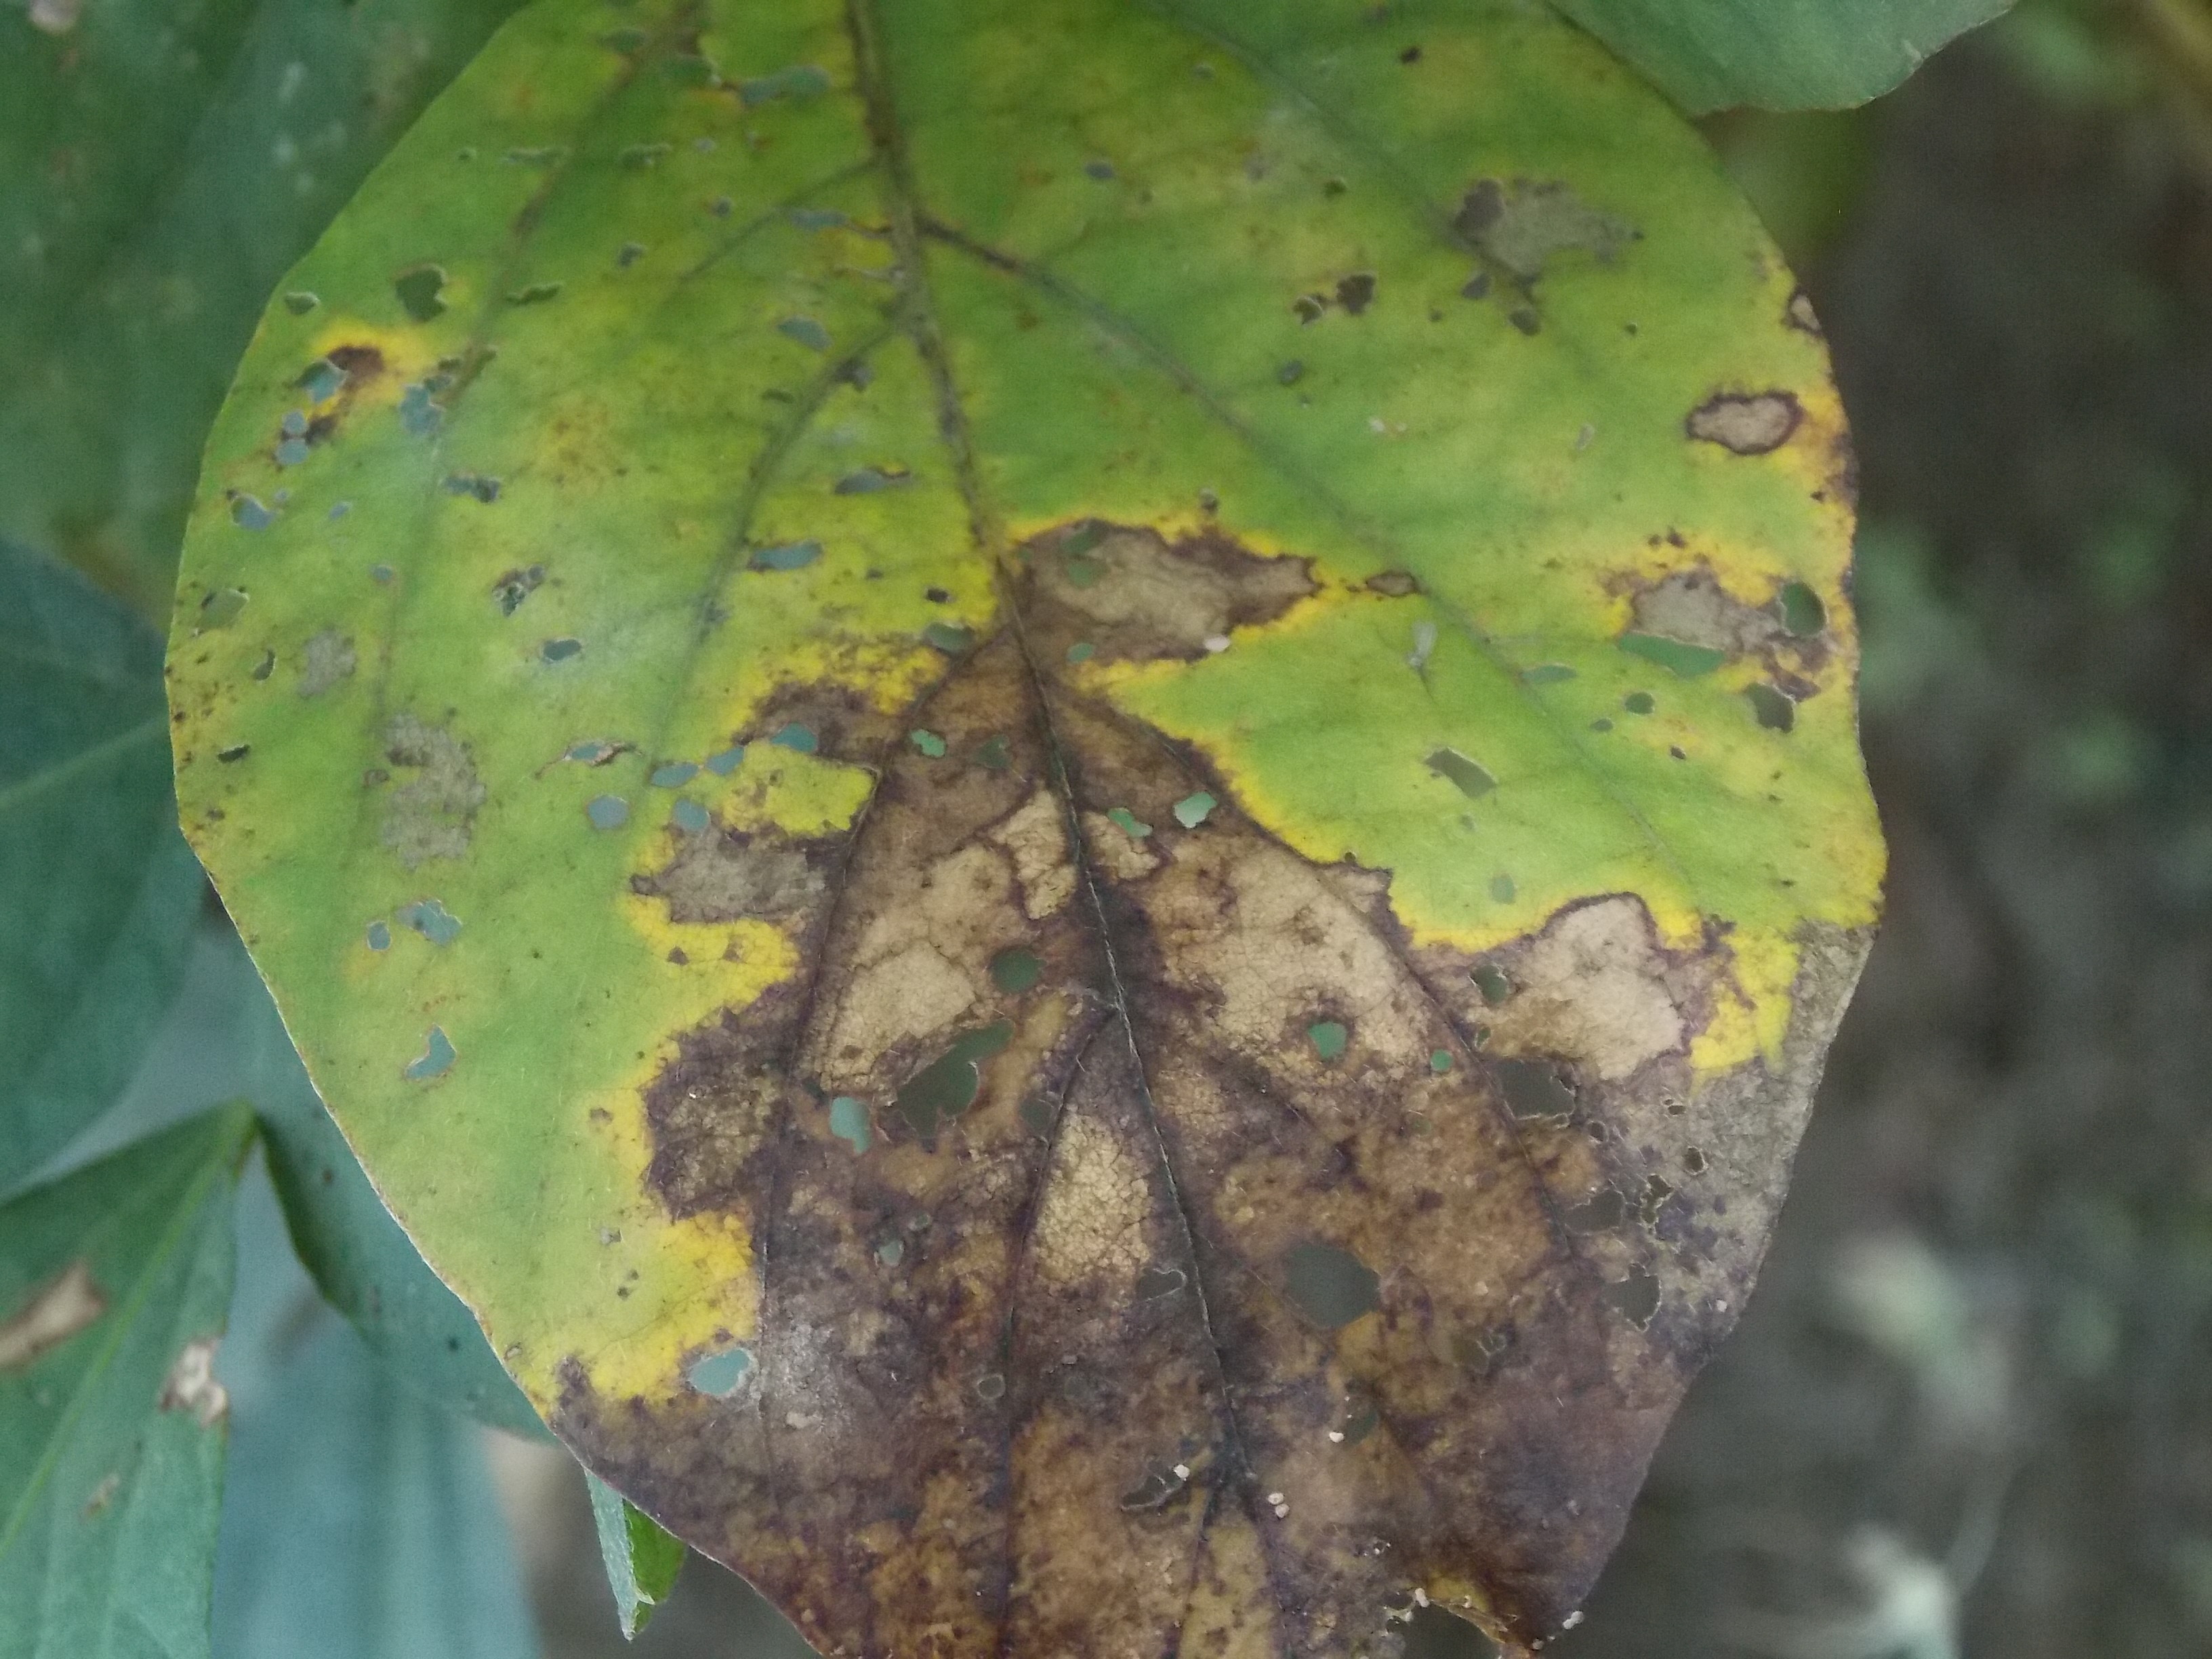
Label: Disease